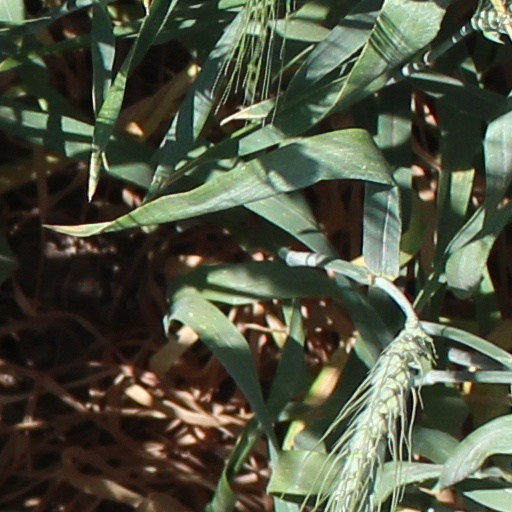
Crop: wheat